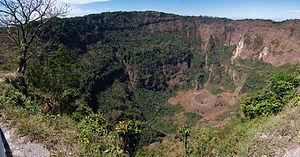
Le San Salvador, en nahuatl Quezaltepeque, littéralement « montagne de l'oiseau quetzal », est un volcan du Salvador situé à onze kilomètres du centre de la capitale, San Salvador. Une partie de la ville s'étend sur les flancs du volcan.